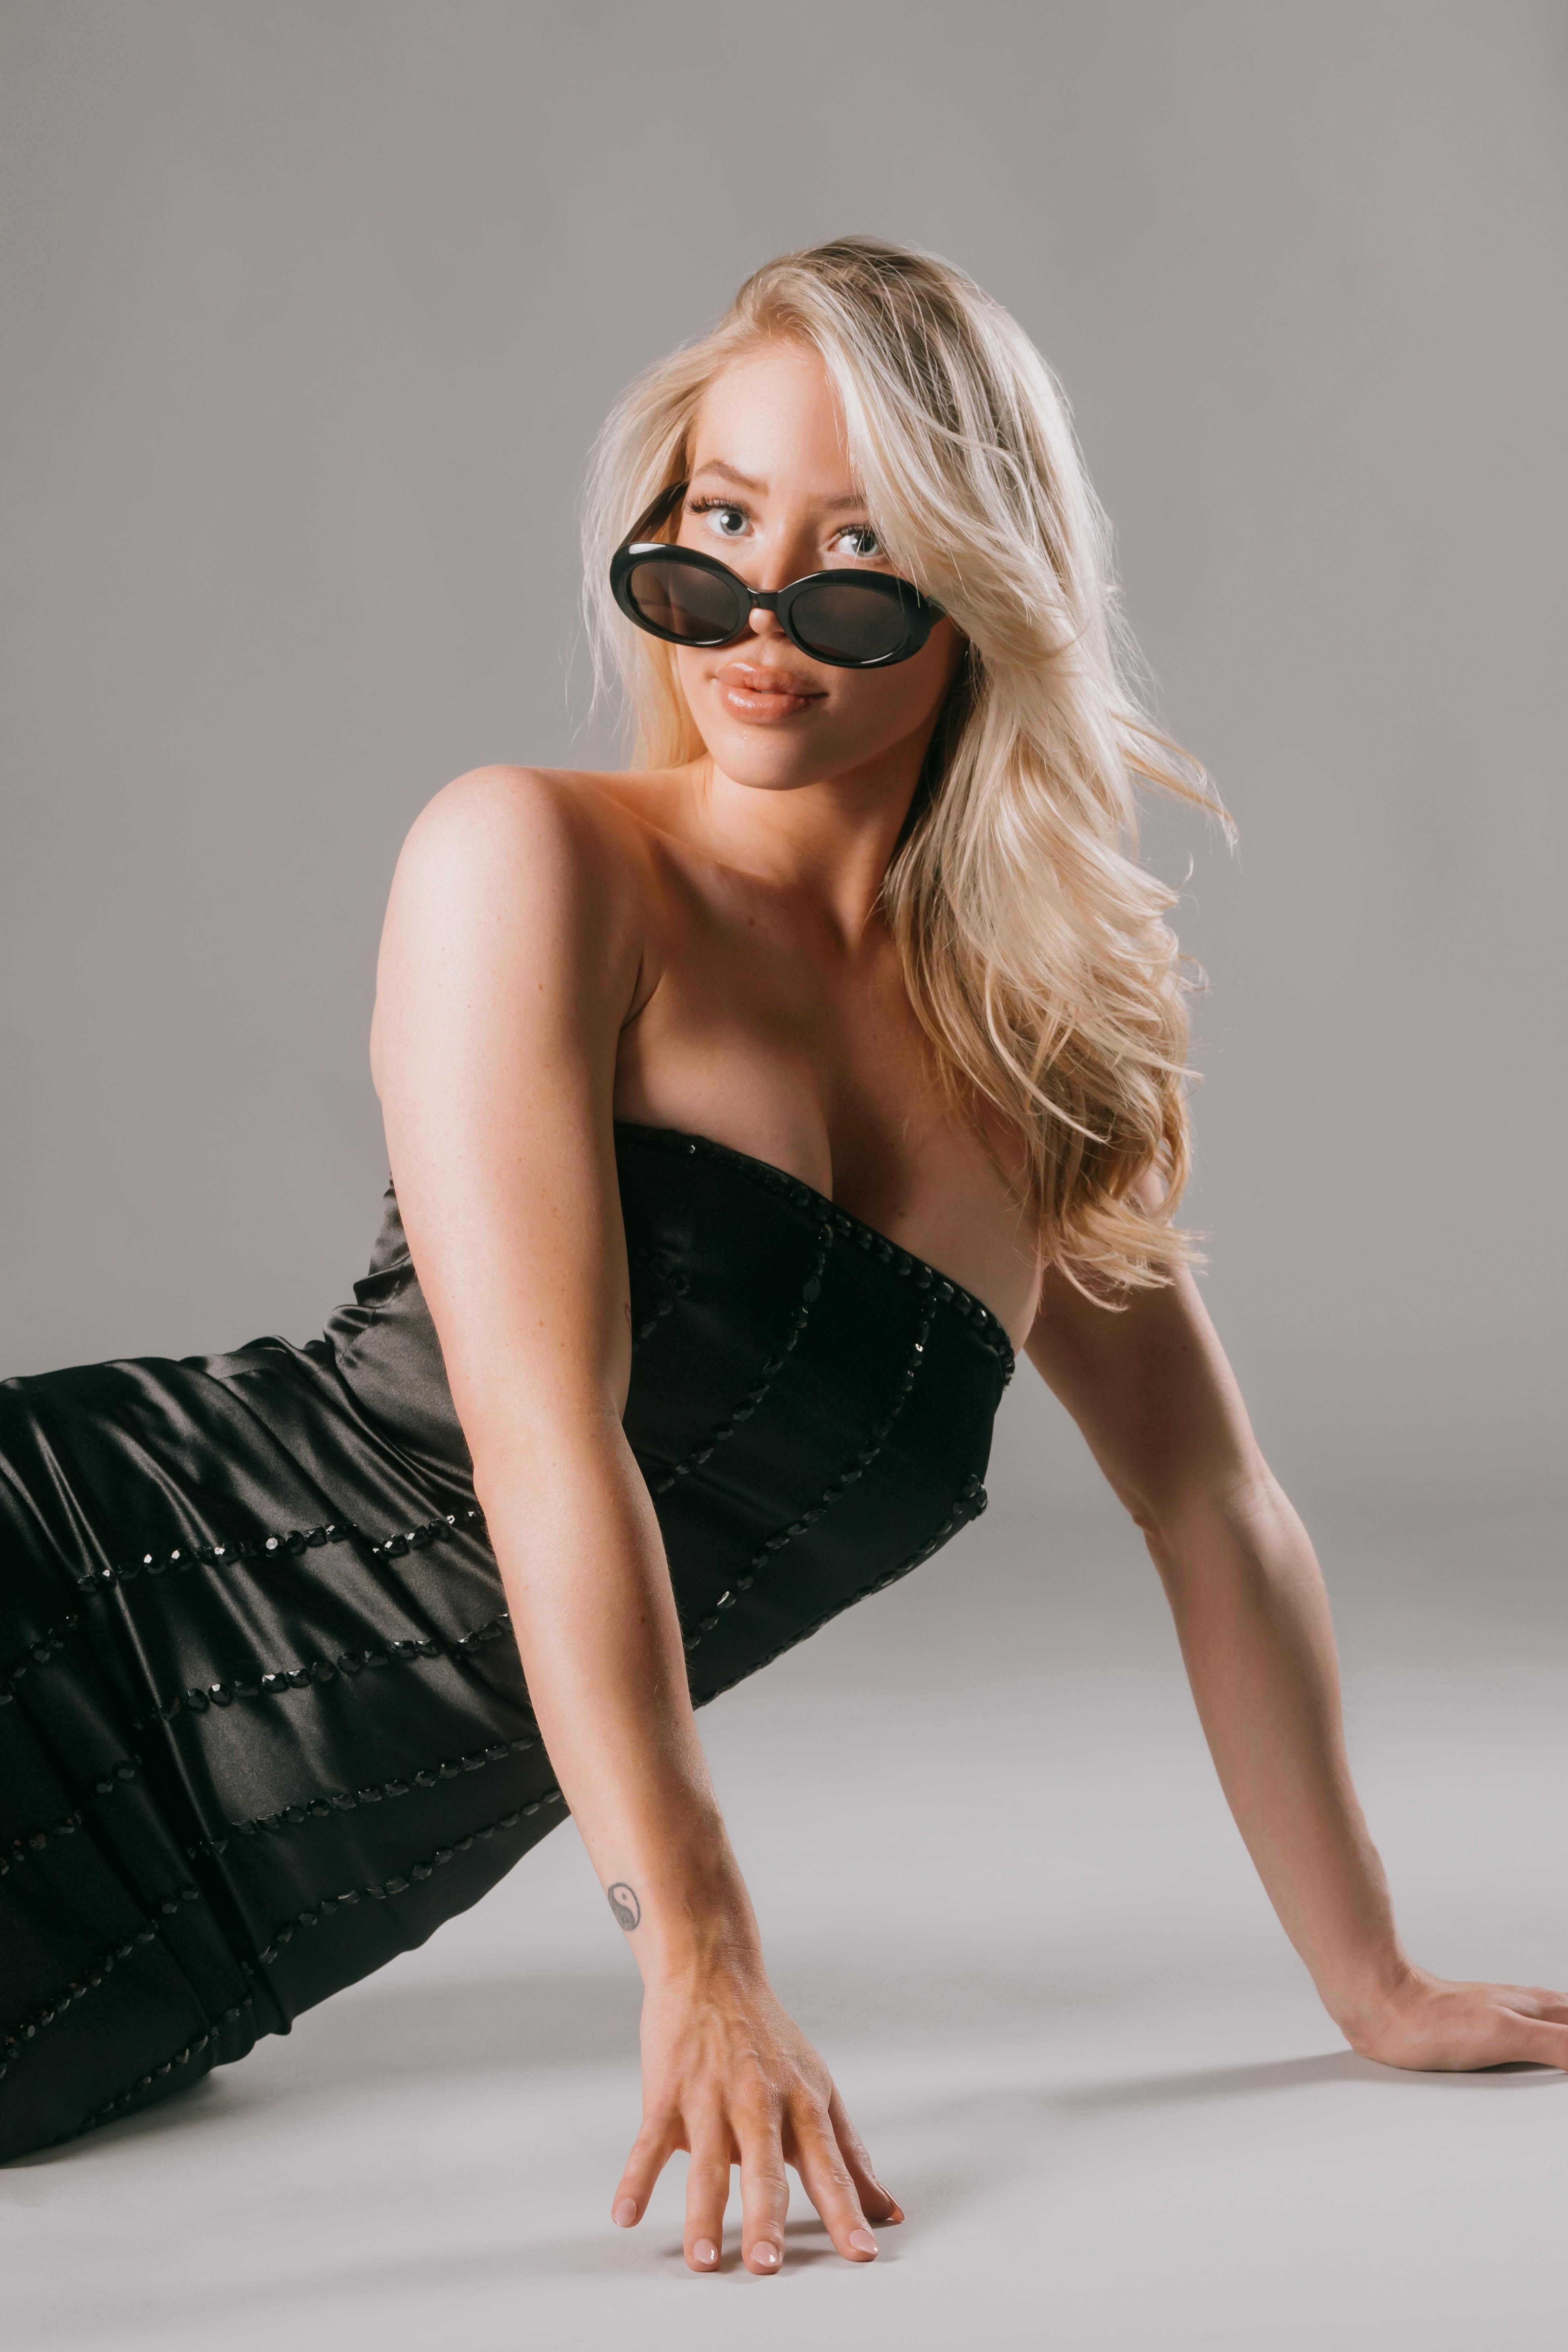
woman, joint, glasses, shoulder, goggles, arm, vision care, smile, sunglasses, flash photography, neck, dress, waist, sleeve, thigh, automotive design, eyewear, fashion design, fashion model, black hair, formal wear, long hair, knee, human leg, chest, day dress, jewellery, brown hair, trunk, blond, abdomen, sitting, Strapless dress, cocktail dress, fashion accessory, sportswear, haute couture, flooring, necklace, art model, top, photo shoot, gown, model, retro style